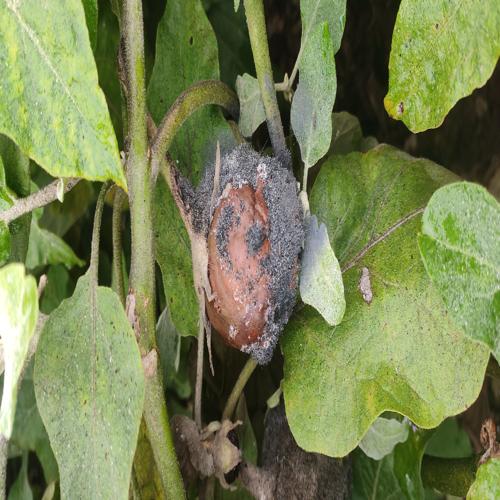
Label: Wet Rot